BMW CCA Foundation

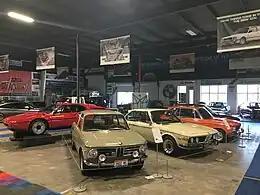
Fall 2019 Exhibit at the BMW CCA Foundation Museum

The BMW Car Club of America Foundation was formed in 2002 by the BMW Car Club of America to benefit BMW owners, enthusiasts, and the general public. As a 501(c)(3) non-profit charity, the Foundation operates a museum, library, and archives and a teen safe driving educational program.